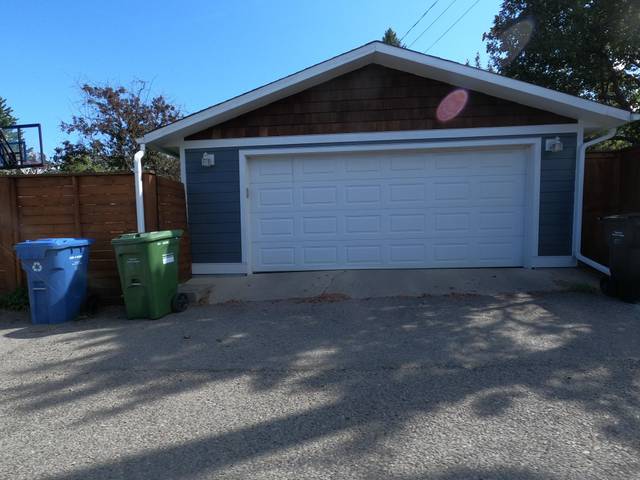
Region: Canada
Coordinates: 50.937, -114.037